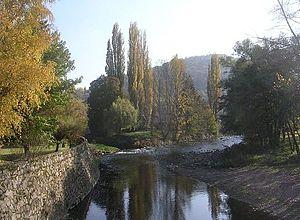
Confluent de l'alagnon et de l'alagnonnet à Massiac (Cantal - France)
L'Alagnon est une rivière française du Massif central qui coule dans les départements du Cantal, de la Haute-Loire et du Puy-de-Dôme. Elle prend sa source dans les Monts du Cantal au puy Bataillouse, en plein cœur du parc naturel régional des Volcans d'Auvergne. Elle se jette dans l'Allier au lieu-dit Le Saut du Loup. Elle participe au bassin versant de la Loire.